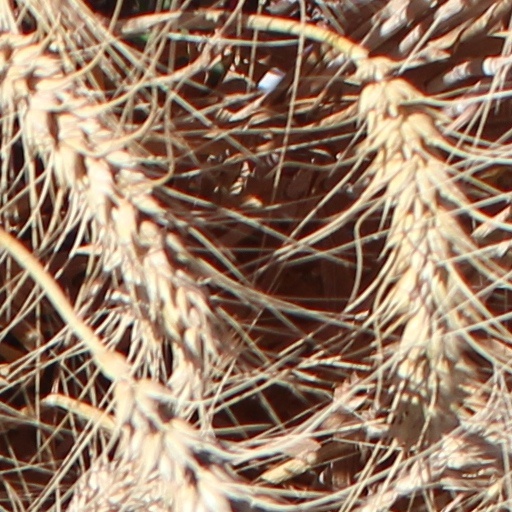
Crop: wheat